Old City (Hyderabad, India)

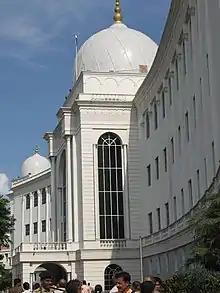
The Salar Jung Museum is reputed to contain the world's largest one-man collection

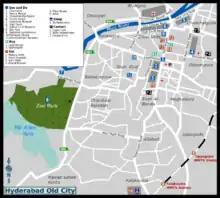
Map of Old City, Hyderabad

As the historical region of Hyderabad, the old city contains many landmark buildings including Charminar (literally "four minarets"), a structure built on the spot where Quli Qutb Shah prayed for the end to a plague epidemic.